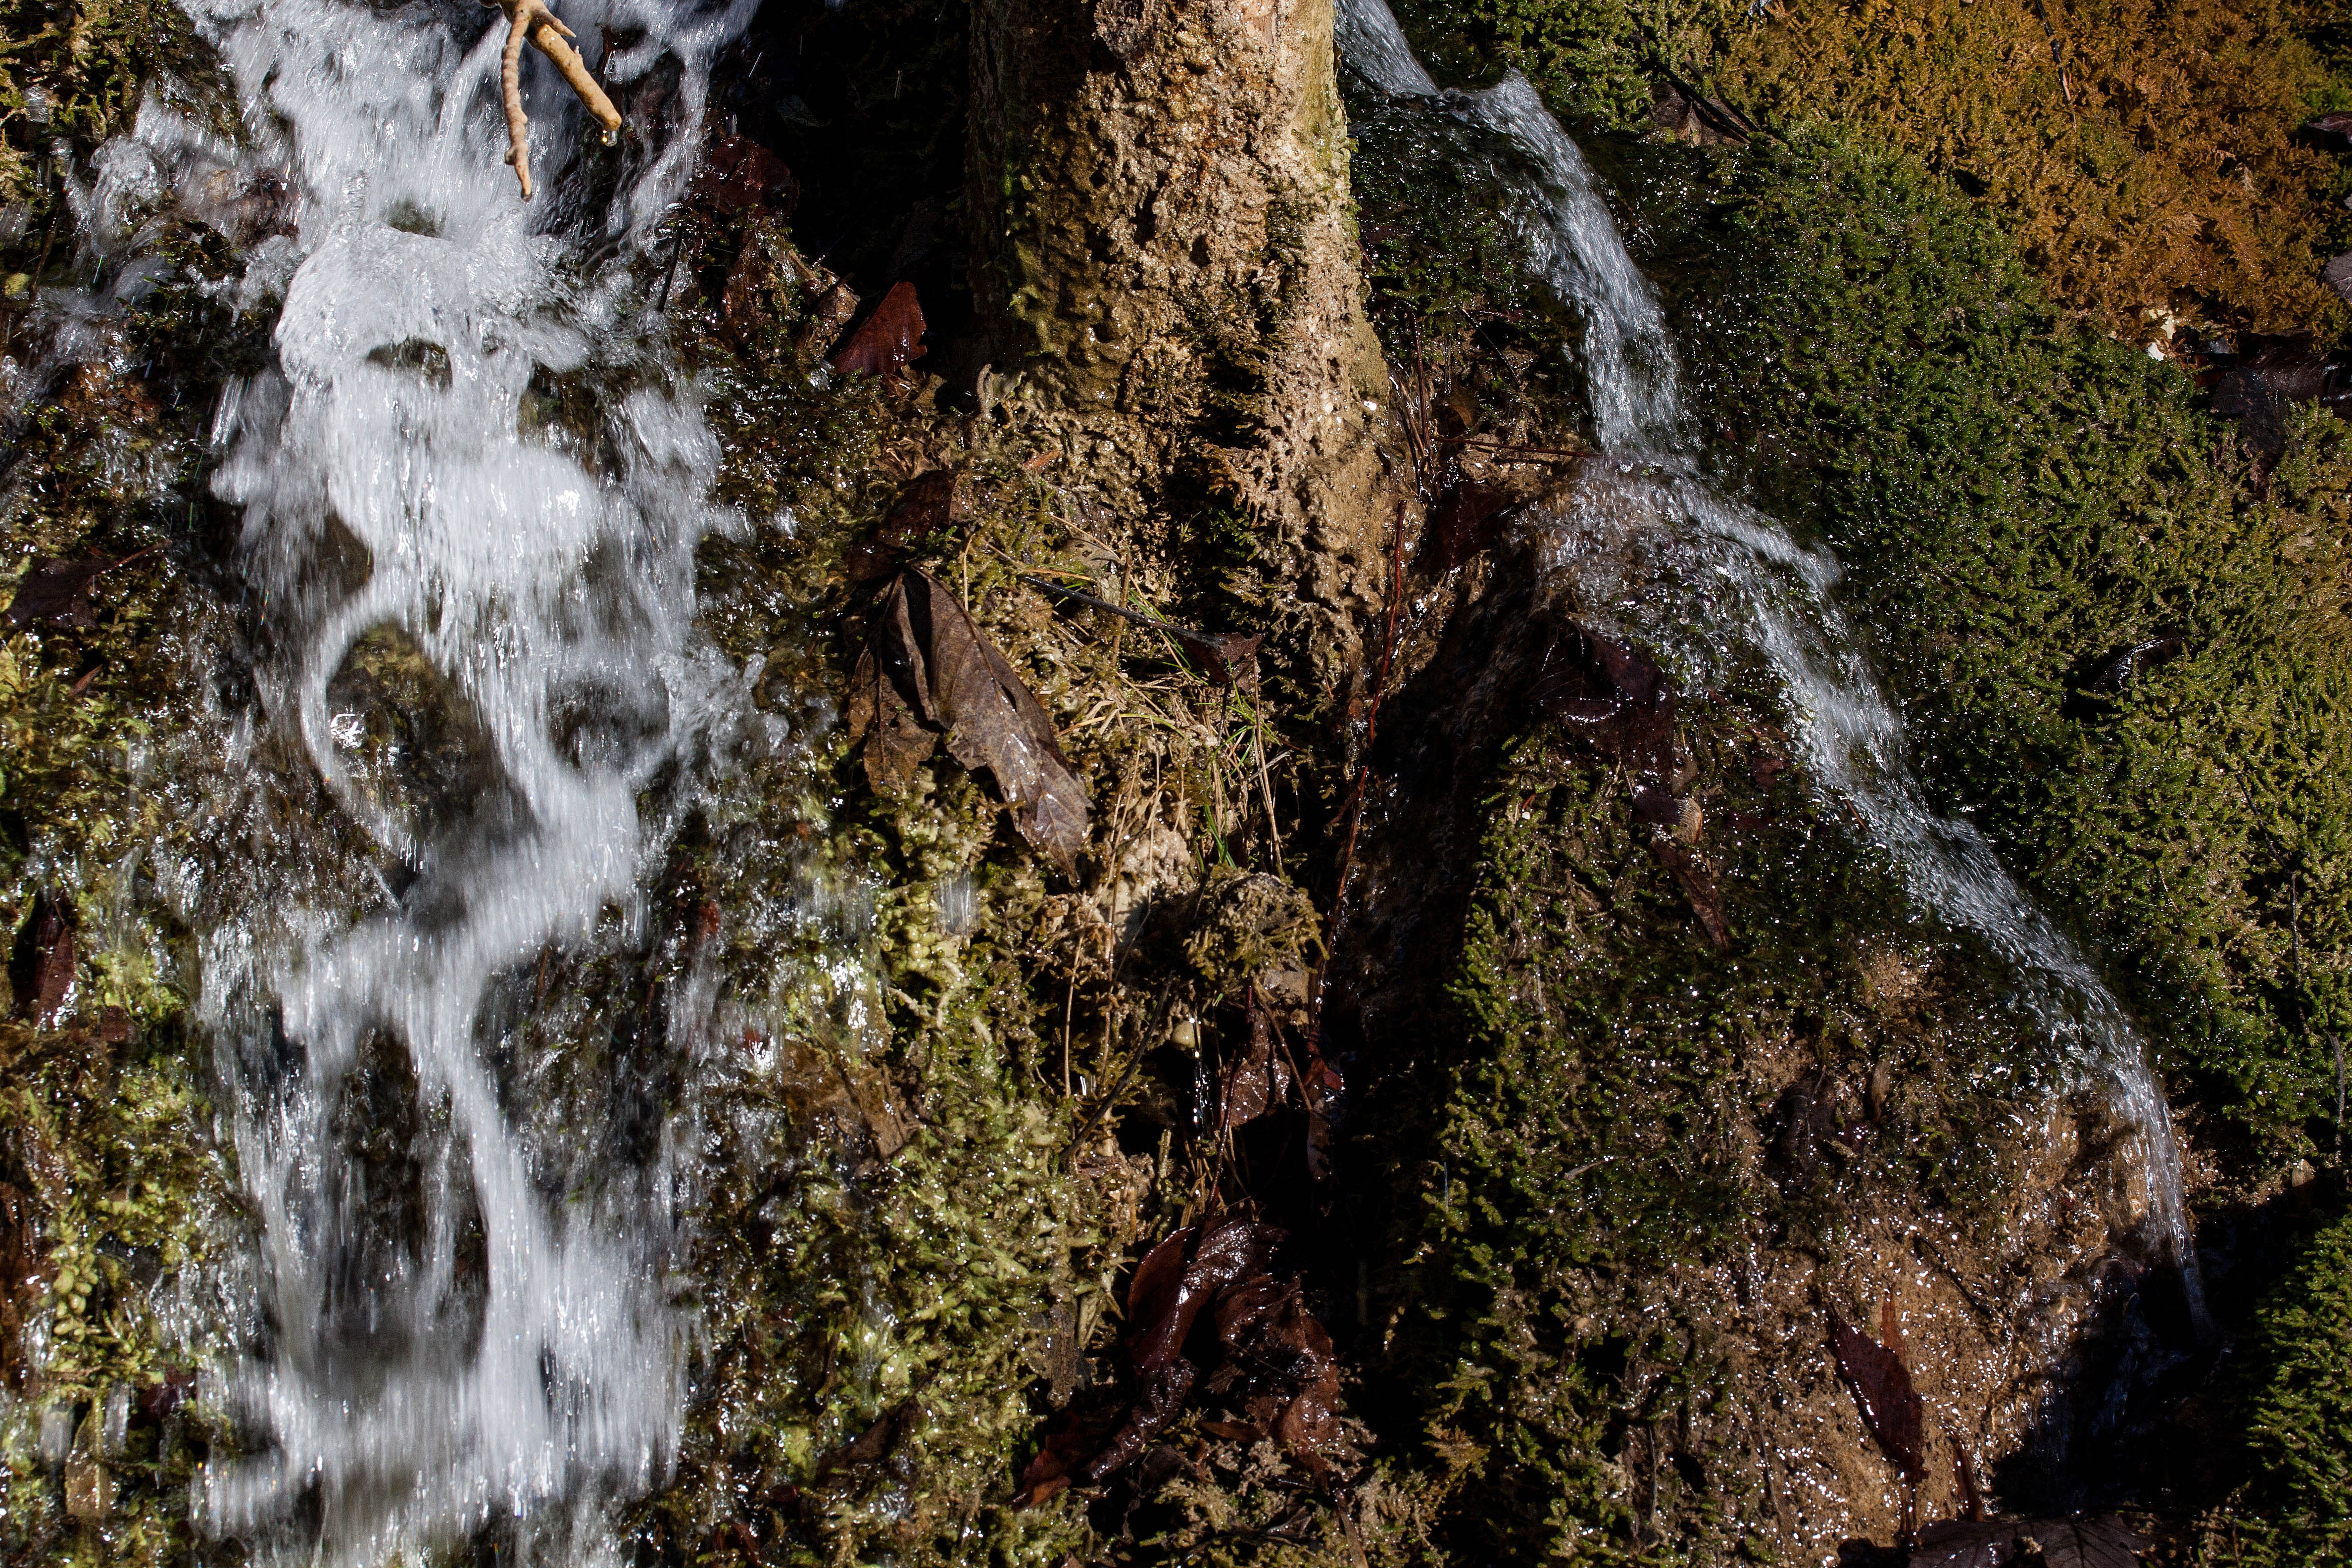
tree, water, nature, forest, rock, waterfall, wilderness, plant, leaf, moss, stream, spring, green, autumn, season, bubble, body of water, source, rainforest, woodland, bach, habitat, idyll, water feature, woody plant